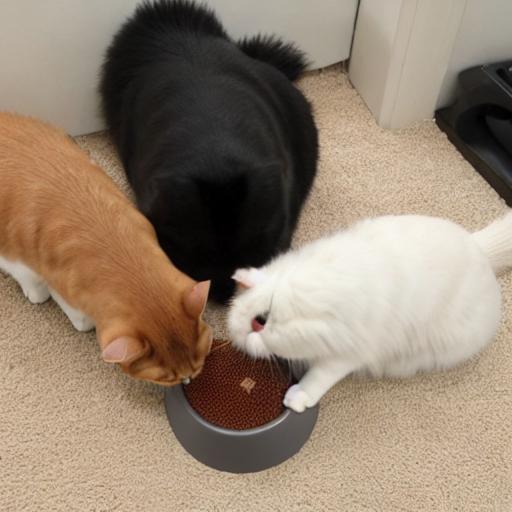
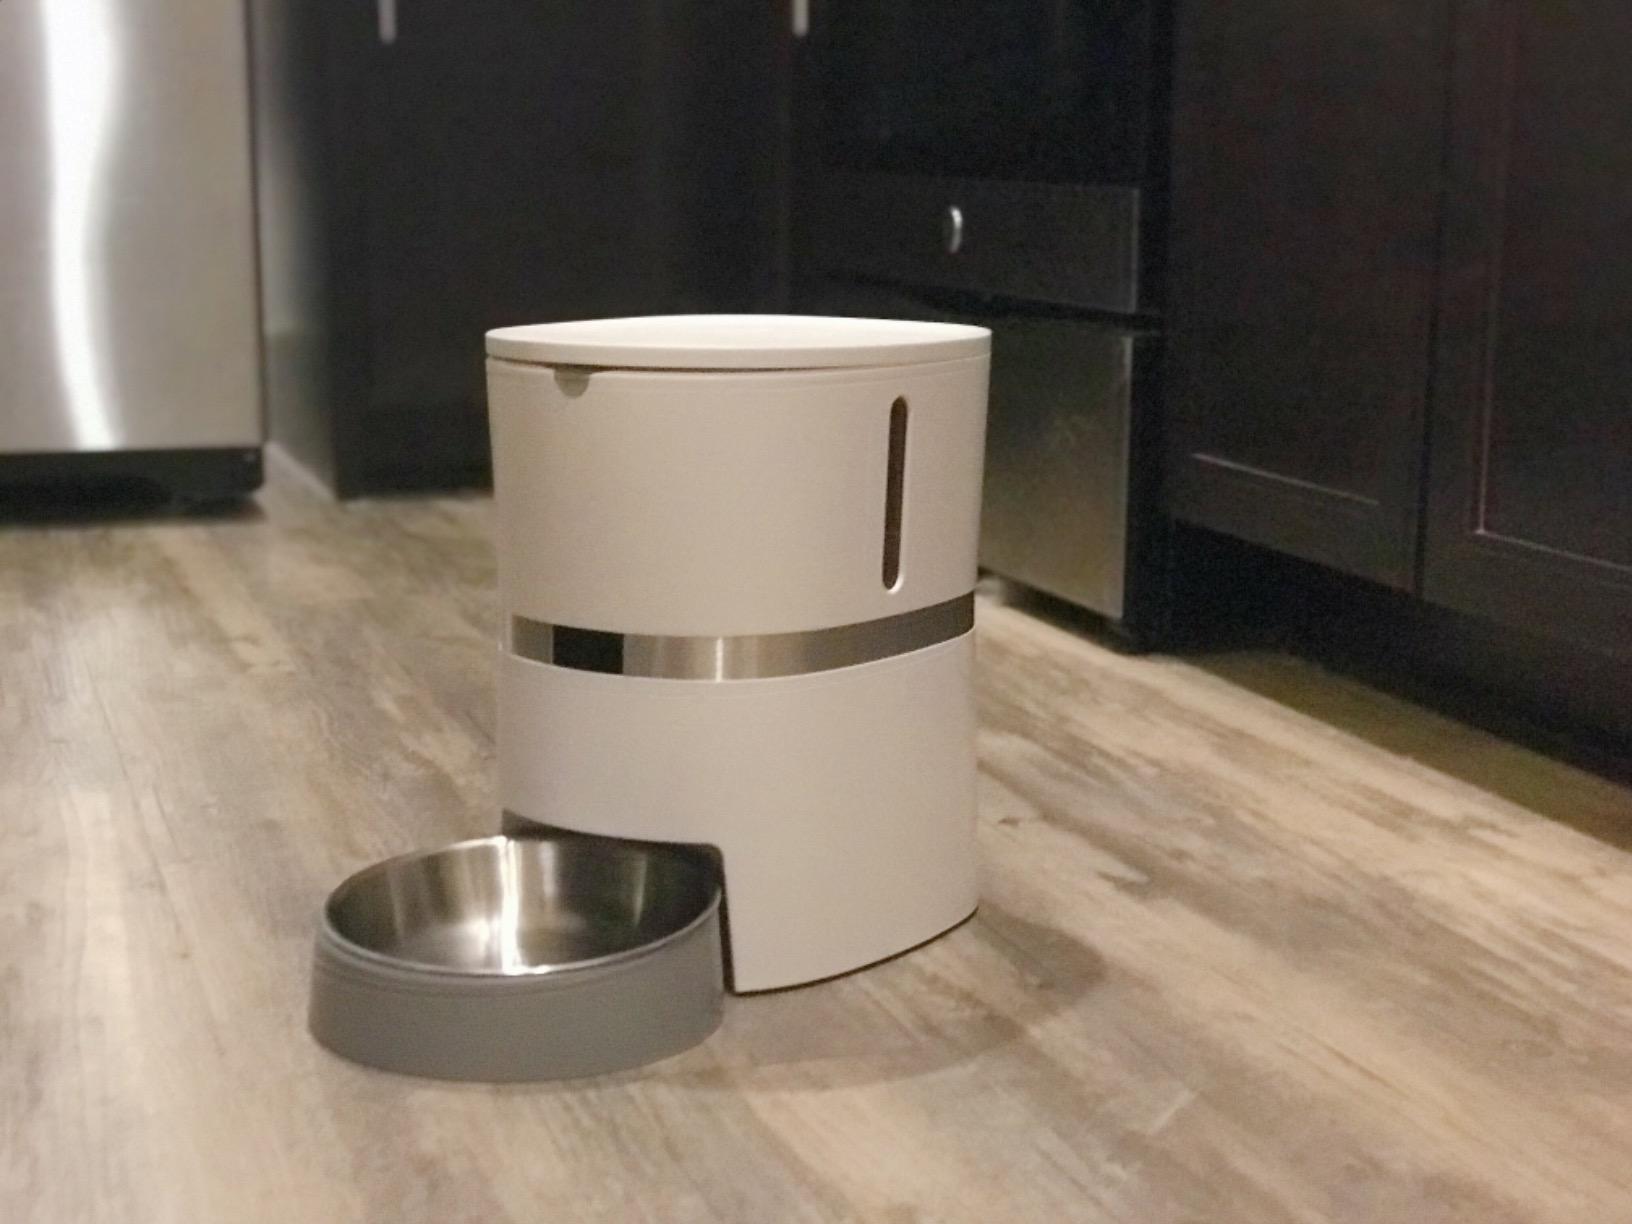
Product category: items_feeder
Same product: no